Om mani padme hum

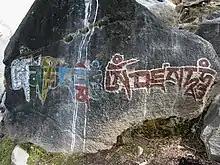
"Om mani padme hūṃ", mani stone carved in Tibetan script outside the Potala Palace in Lhasa

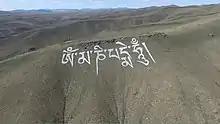
The largest mantra inscription in the world is located on Dogee Mountain in Kyzyl, Russia.

The 11th-century Bengali master Atiśa Dīpaṃkara Śrījñāna, who was influential in bringing Buddhism to Tibet, also wrote a short treatise on the mantra called the "Arya-sad-aksari-sadhana". Some Buddhist scholars argue that the mantra as practiced in Tibetan Buddhism was based on the "Sadhanamala", a collection of "sadhana" or spiritual practices published in the 12th century. However, according to Peter Alan Roberts, "the primary source for Tibetan Avalokitesvara practices and teachings" is the 11th-century "Maṇi Kambum".